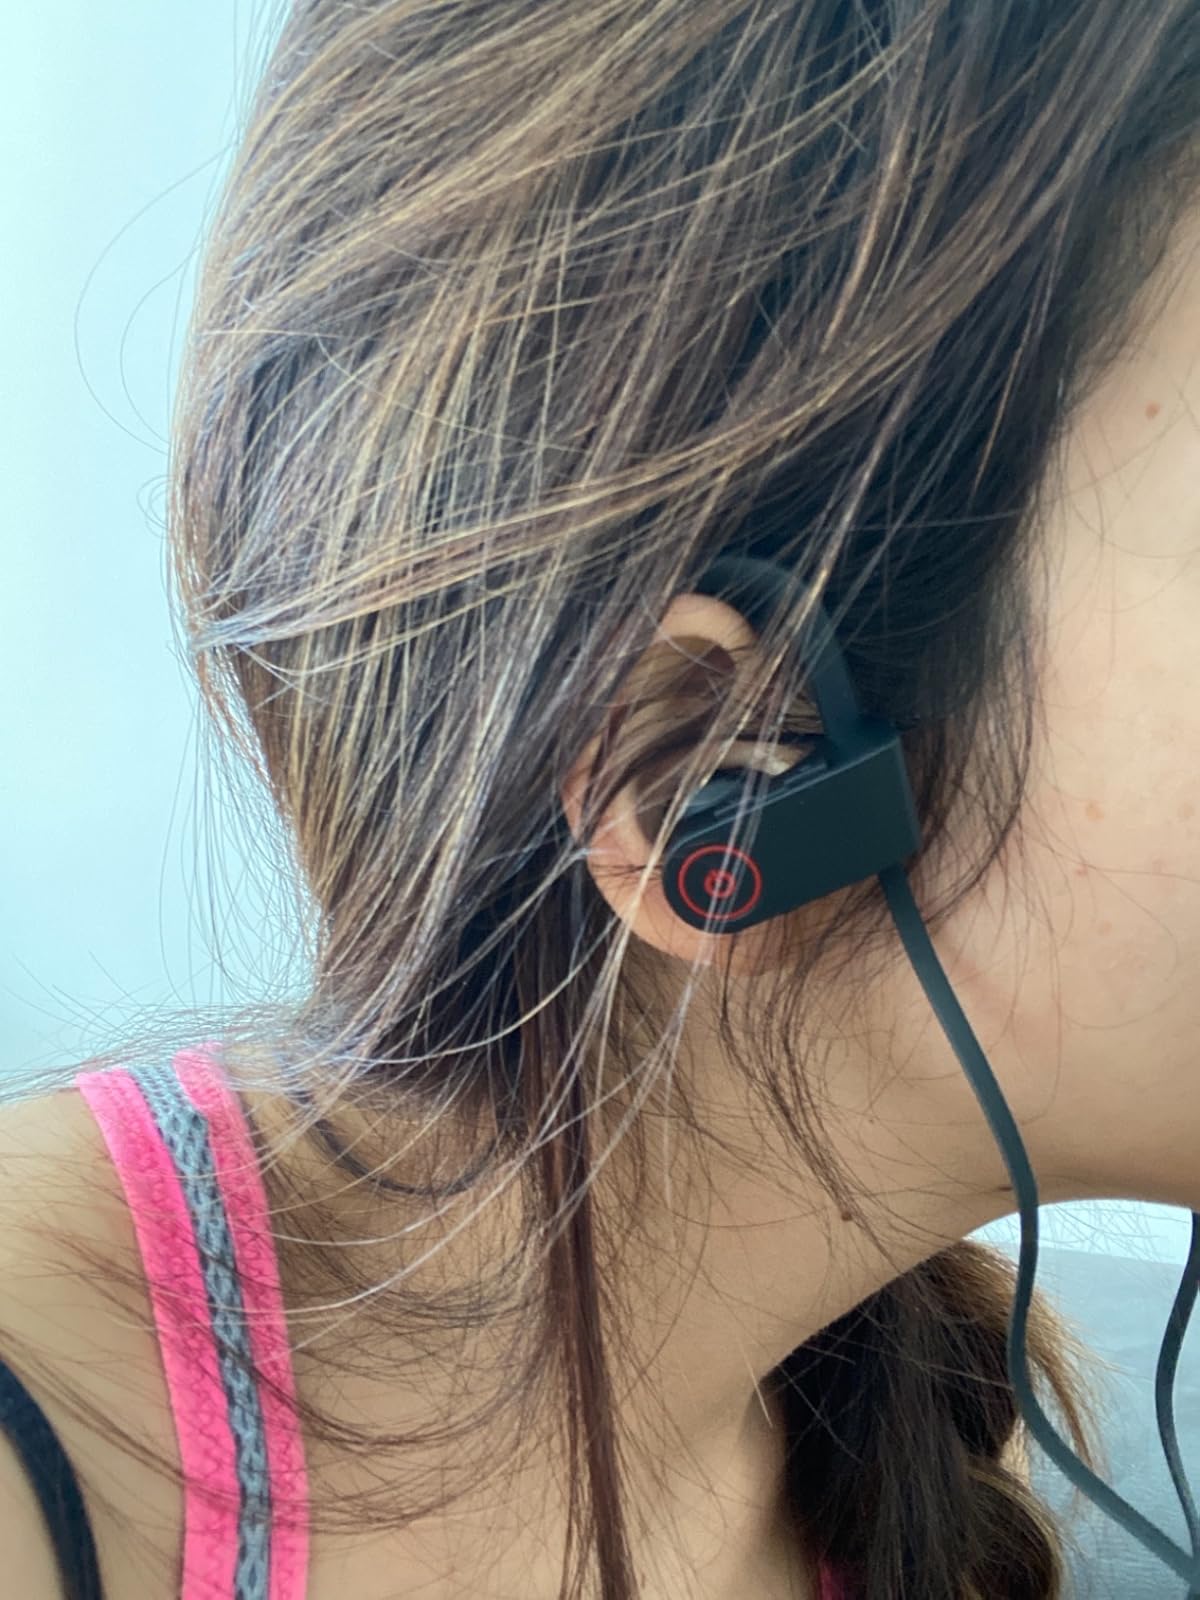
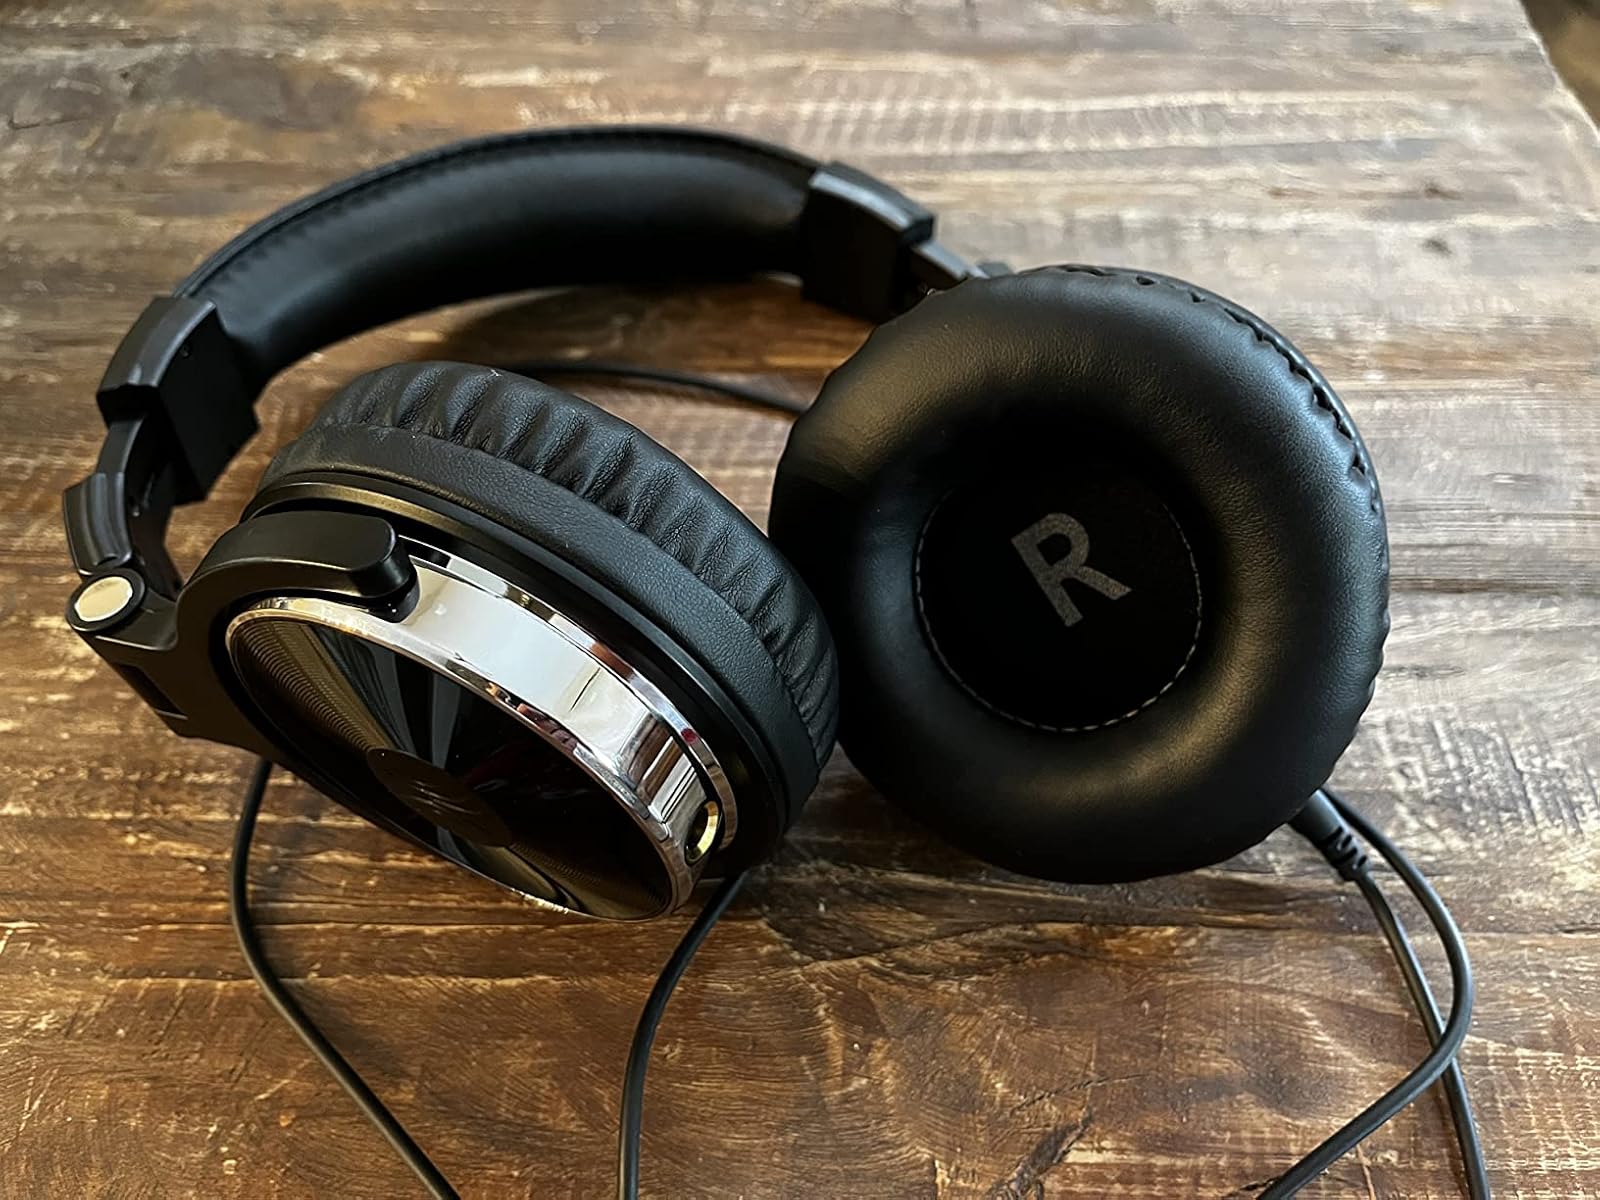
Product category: headphones
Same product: no